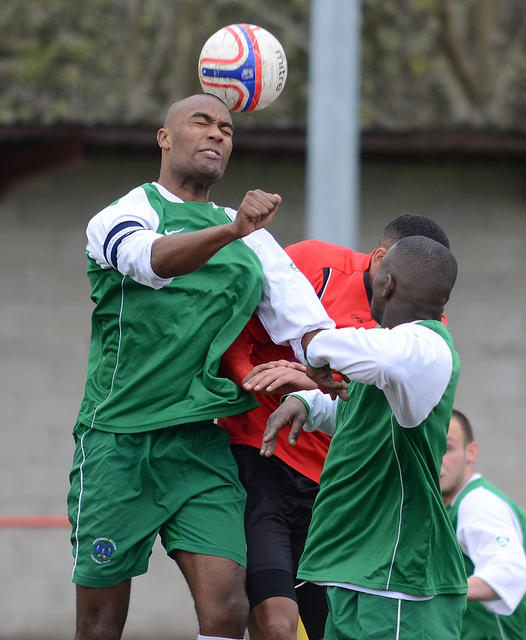
cầu thủ áo cam đang nhảy lên để tranh bóng với cầu thủ áo xanh